Rangeland

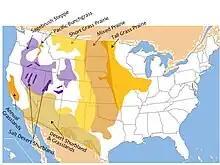
Rangelands of the United States

Of the land within the United States borders, 36% is considered rangeland. The western side of the United States is 53% rangeland. Around 399 million acres (1,610,000 km) of rangeland are privately owned. The Bureau of Land Management manages about 167 million acres (676,000 km) of publicly owned rangeland, with the United States Forest Service managing approximately 95 million acres (380,000 km) more. Ranchers may lease portions of this public rangeland and pay a fee based on the number and type of livestock and the period for which they are on the land.